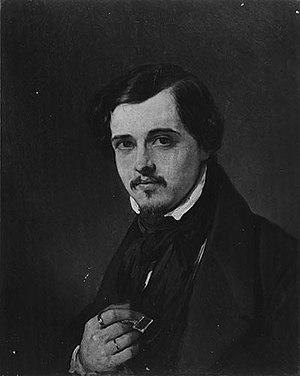
Portrait de Charles Baugniet
Charles Baugniet, né le 27 février 1814 à Bruxelles et décédé le 5 juillet 1886 à Sèvres, est un peintre, lithographe et aquarelliste belge.